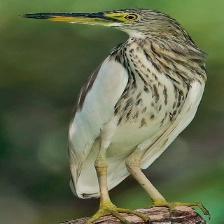
Species: CHINESE POND HERON
Scientific name: ARDEOLA BACCHUS
ImageNet parent category: little_blue_heron